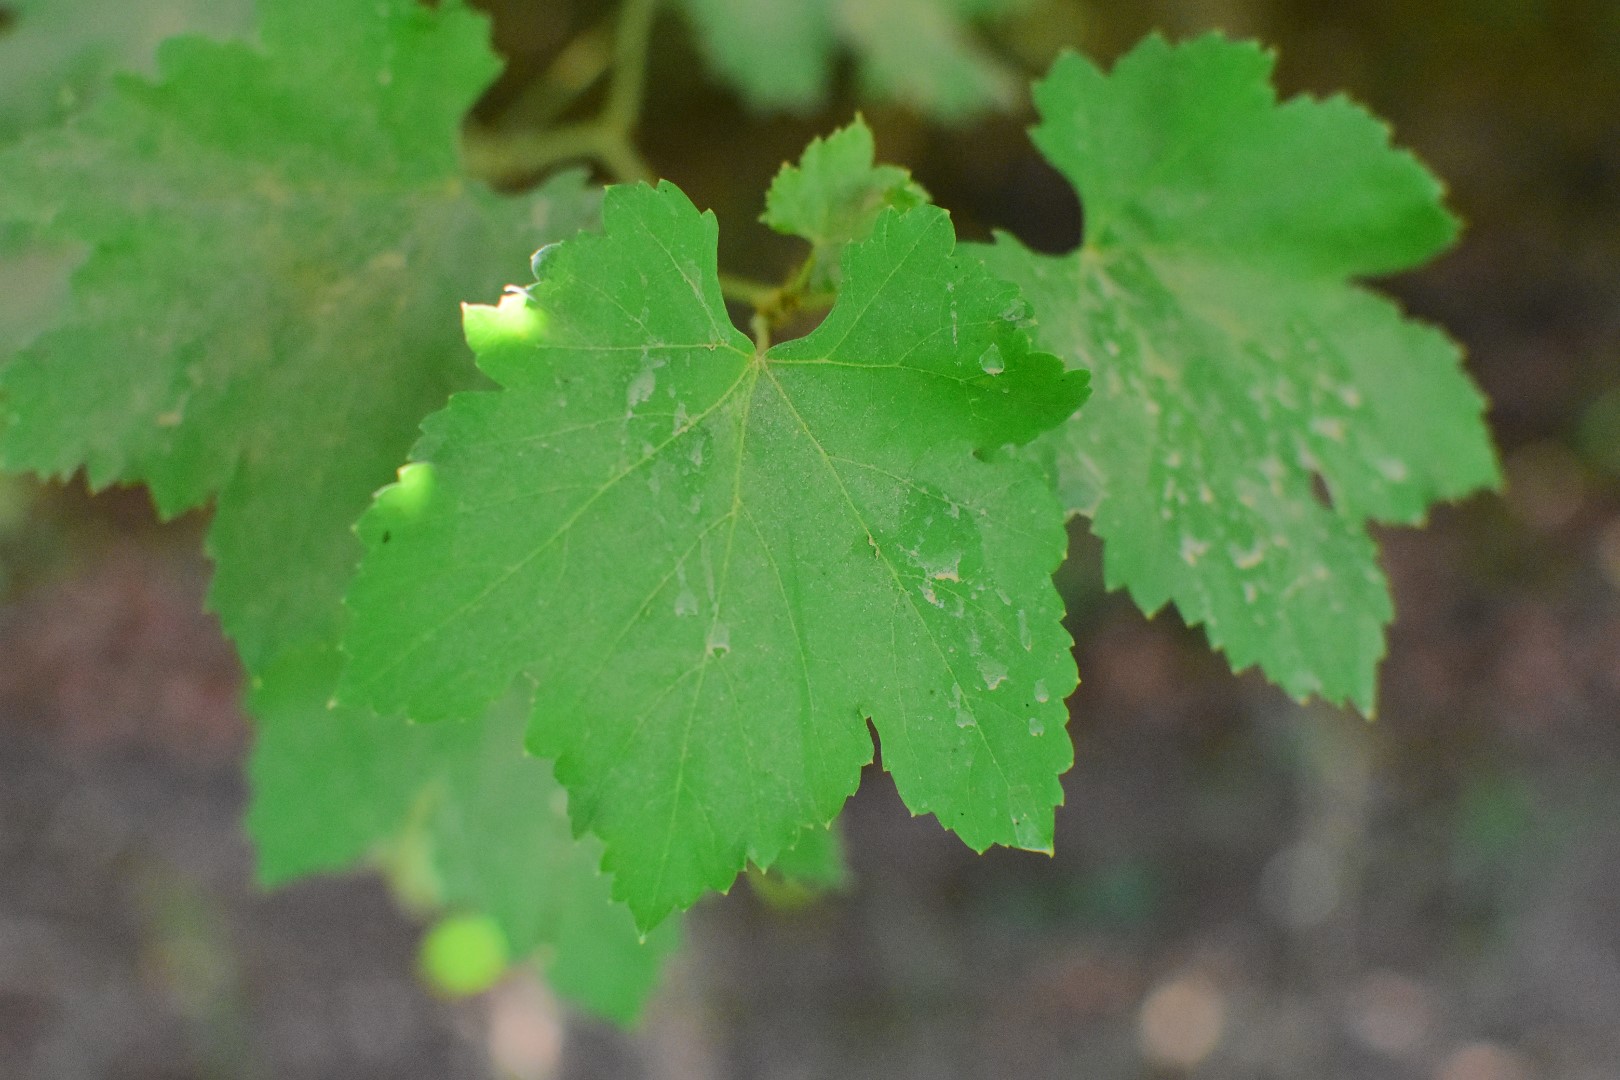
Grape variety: Deas Al-Annz